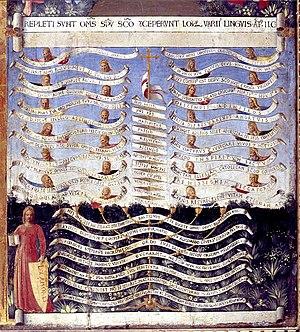
L'Armadio degli Argenti est une œuvre sur bois de Fra Angelico, exécutée entre 1451 et 1453 et conservée aujourd'hui au musée national San Marco de Florence.